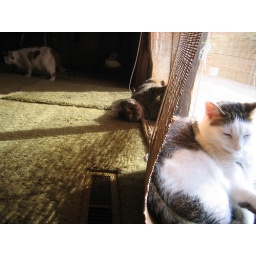
Lounging around the screen in front of the sliding glass door. I love how Passepartout looks in this picture